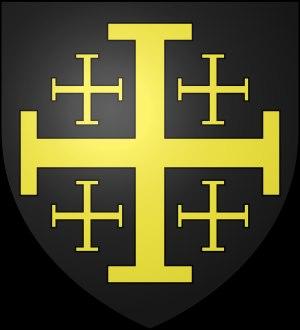
La croix de Terre Sainte ou croix de Jérusalem est un très ancien emblème des chrétiens d'Orient, formé d’une croix à quatre branches égales, et dont chaque branche se termine par une béquille. On l’appelle aussi croix à béquilles. C'est le symbole de la Custodie franciscaine de Terre sainte.